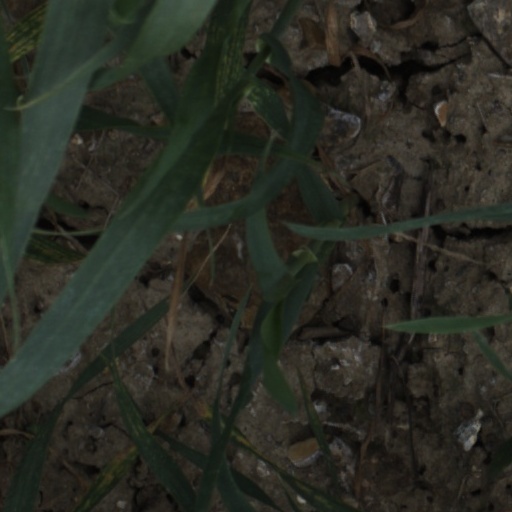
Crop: wheat